Back Channel, Port of Long Beach

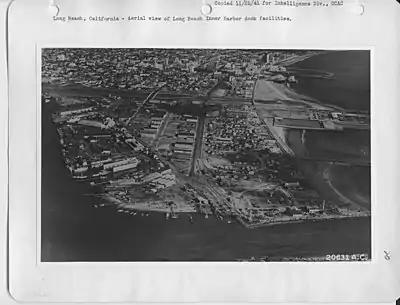
Back Channel (bottom) and the Los Angeles River (top), prior to the construction of the pontoon bridge

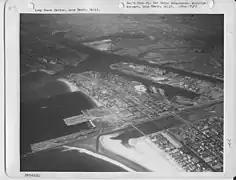
1937

Back Channel is a canal in the Port of Long Beach, California, United States, and is nearby to Terminal Island, Island Grissom, and Thenard. It is also close to the port's East Basin and the Gerald Desmond Bridge.